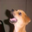
Label: dog